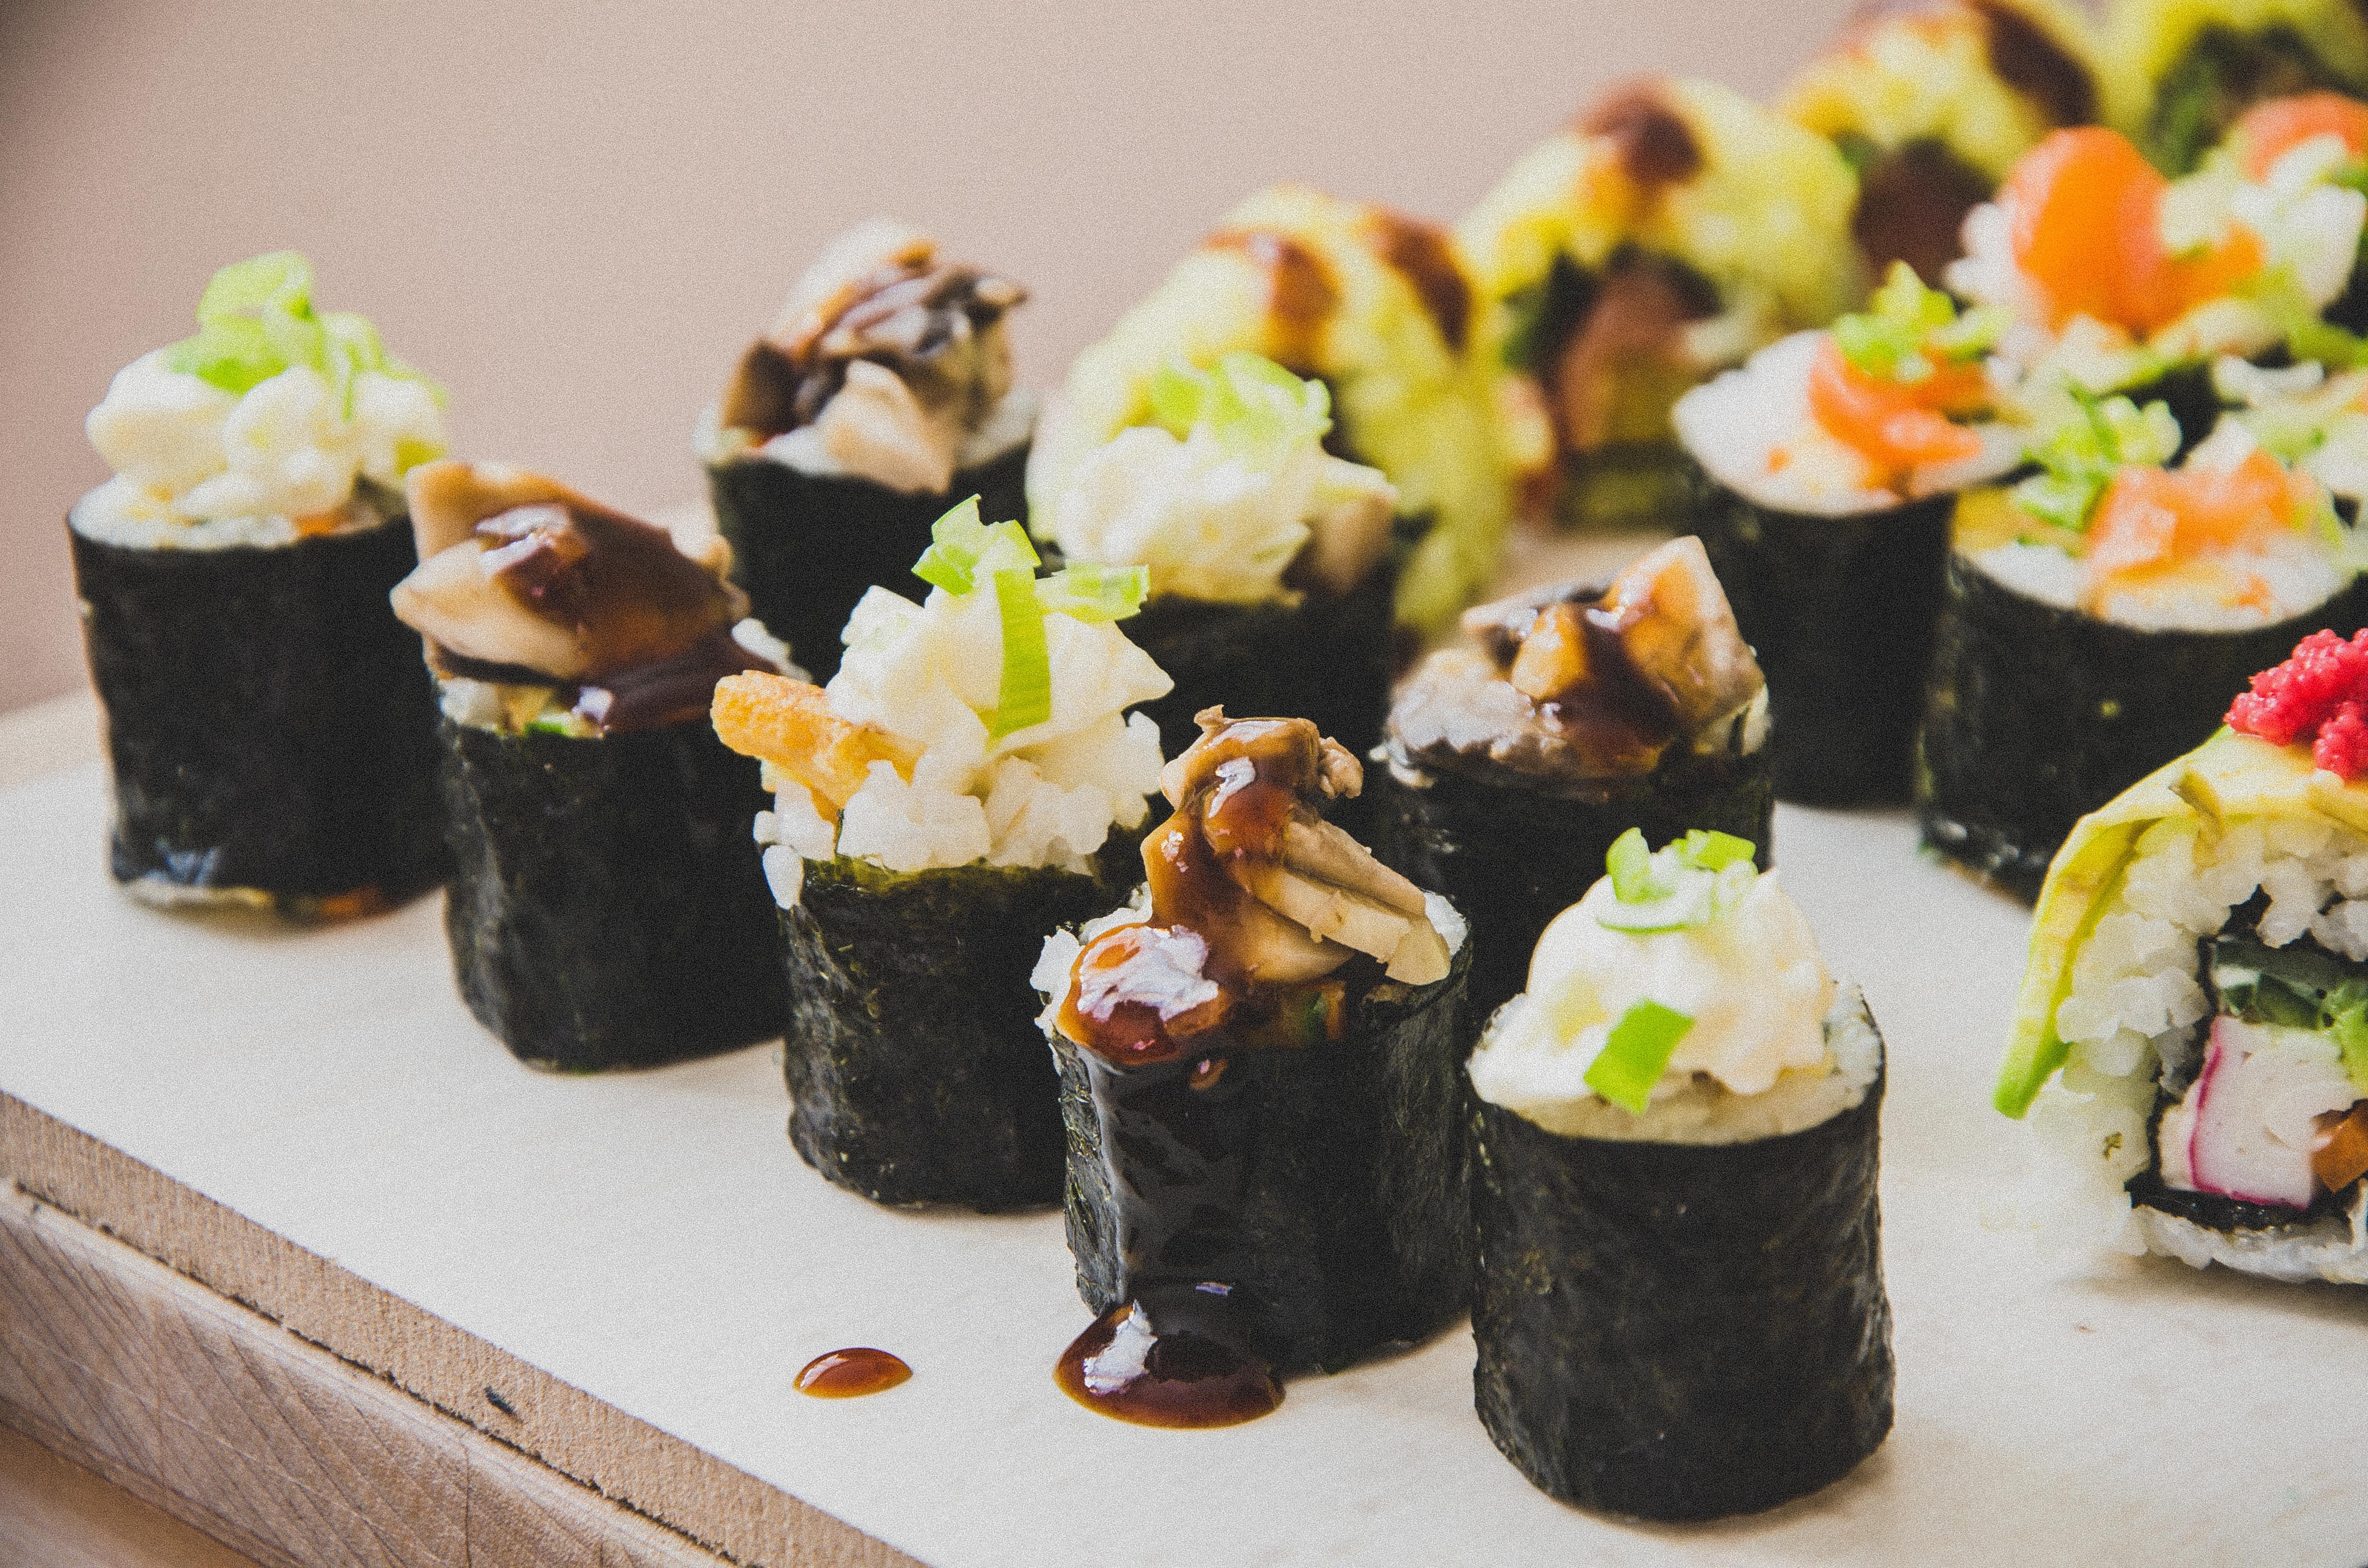
dish, meal, food, seaweed, cuisine, rice, asian food, sushi, hors d oeuvre, japanese cuisine, gimbap, california roll